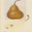
Label: pear